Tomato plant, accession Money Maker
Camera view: vertical (180 deg); turntable rotation: 210 degrees
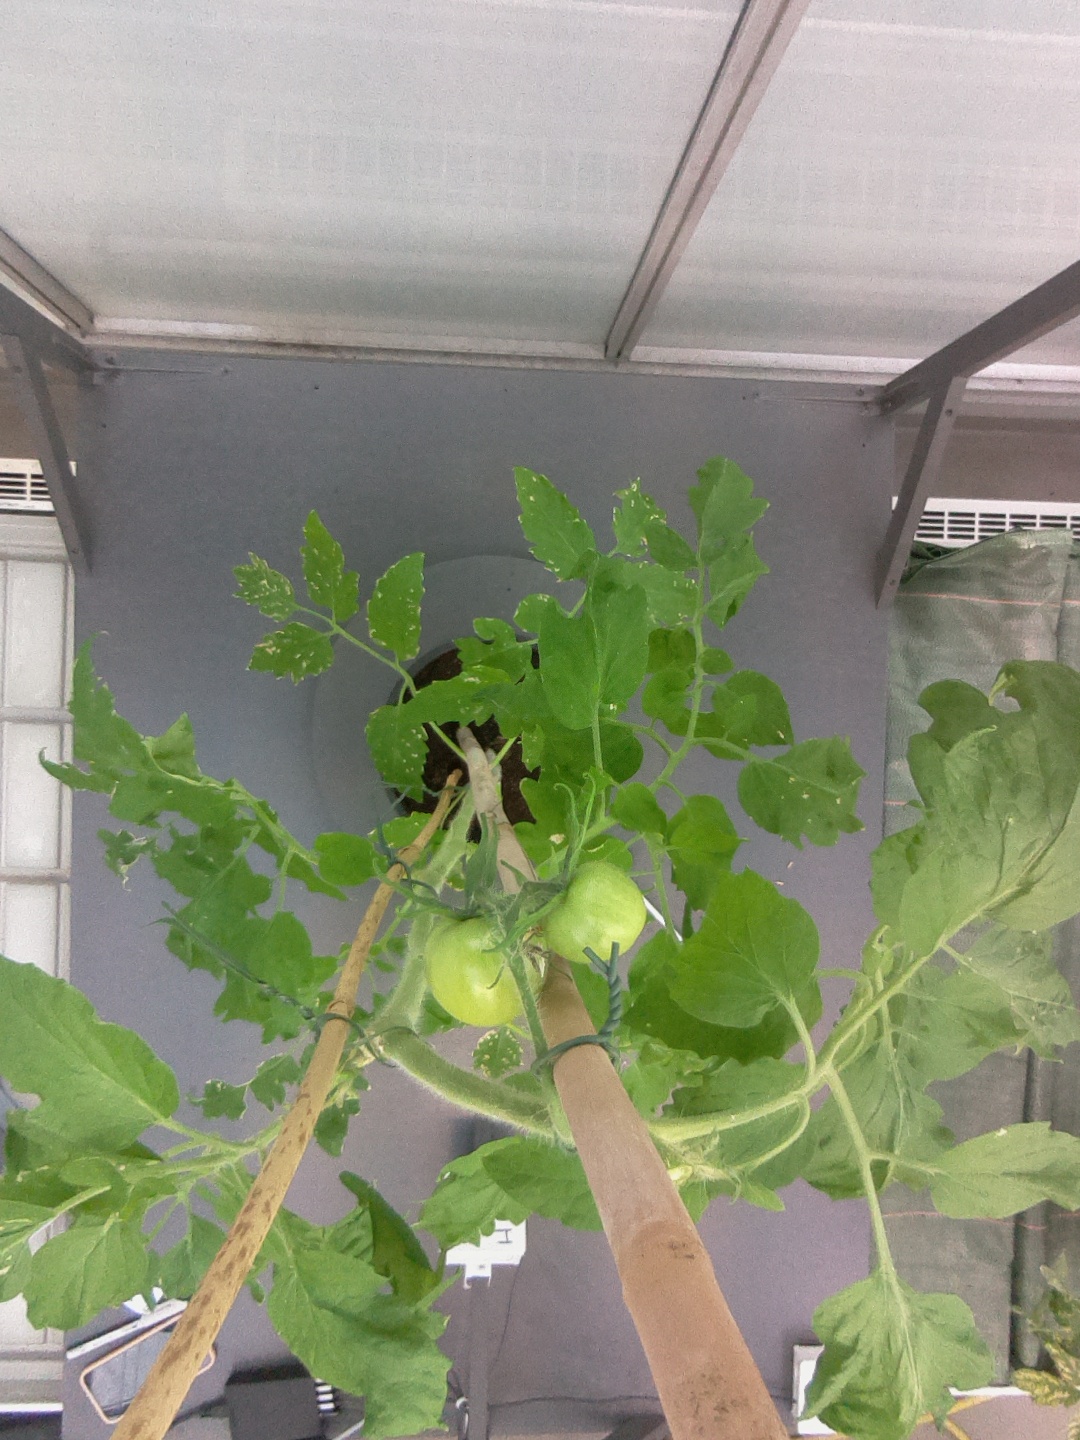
BBCH growth stage 71: 10%-20% of final fruit size